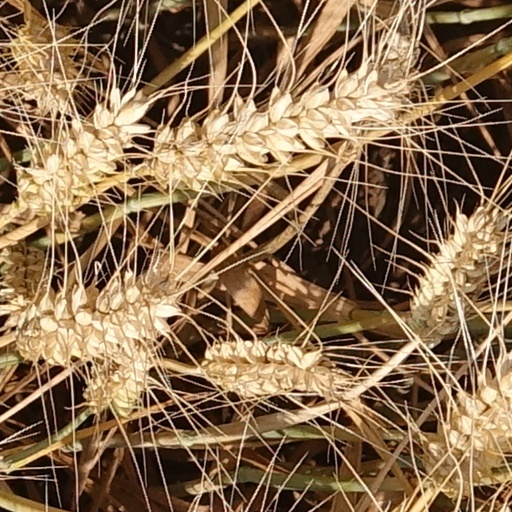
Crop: wheat